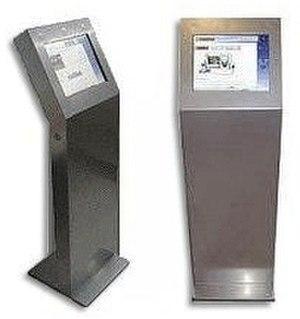
Le e-commerce,.